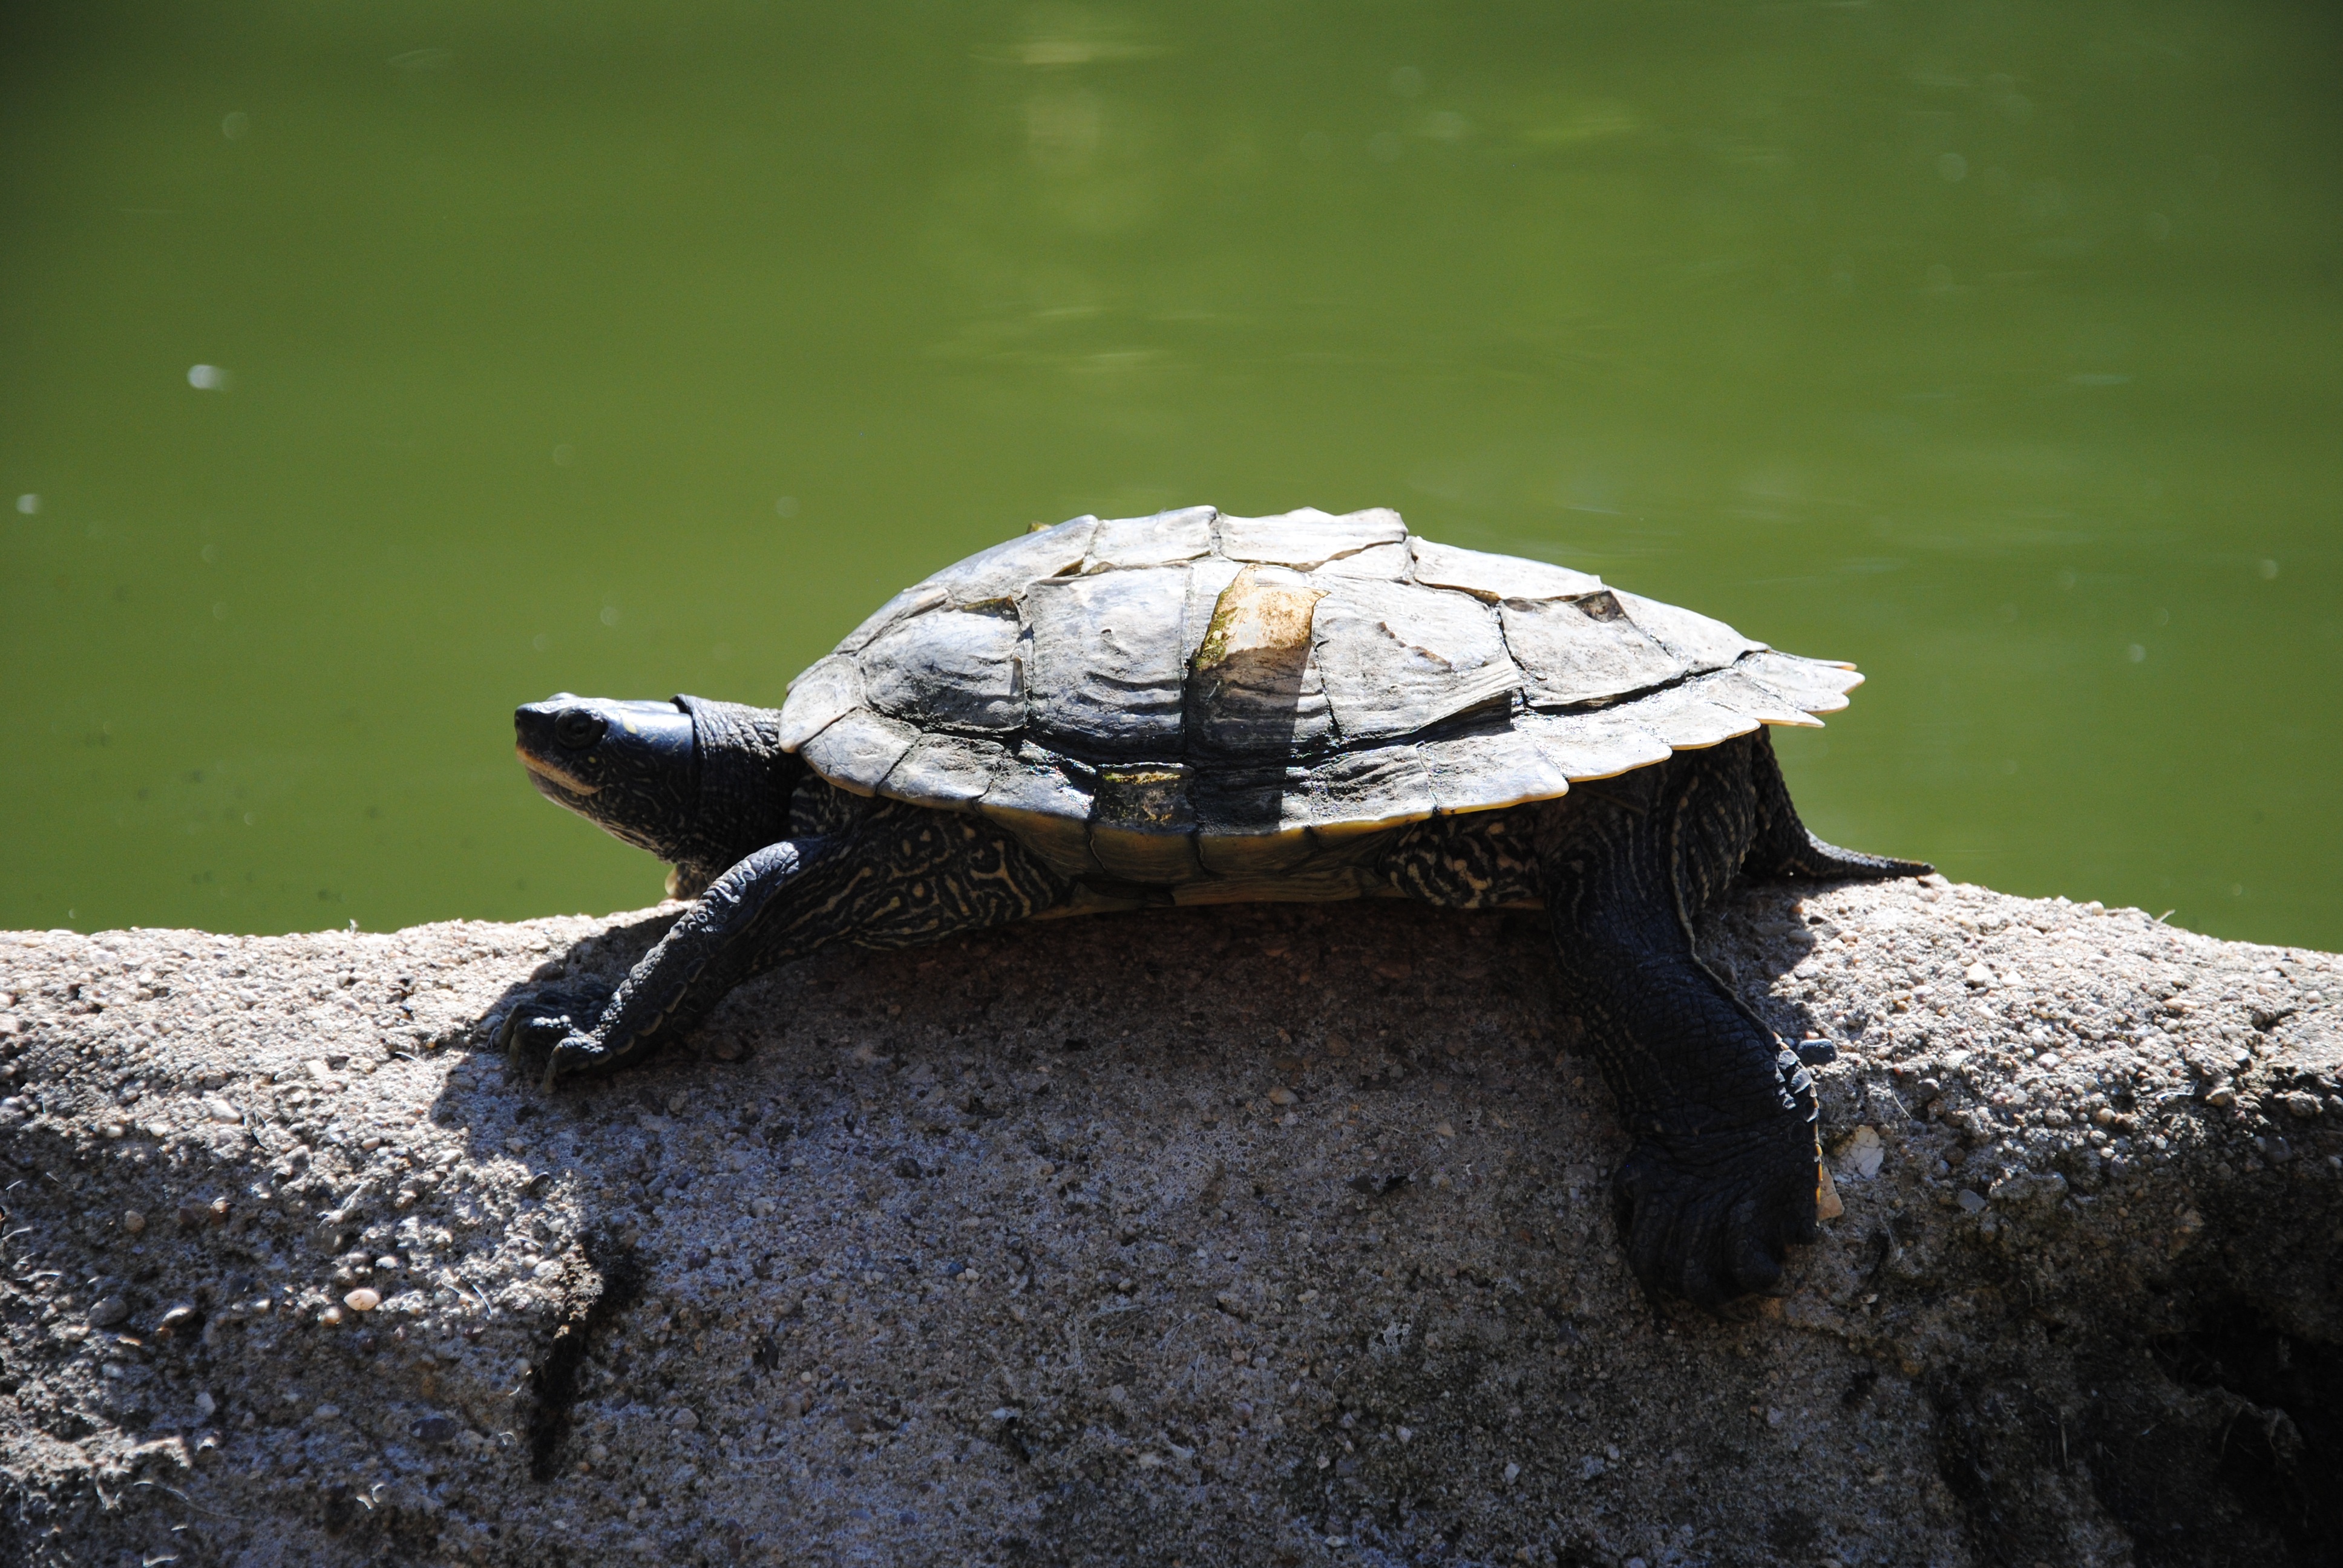
water, nature, ocean, animal, wildlife, underwater, environment, green, tropical, color, aquatic, turtle, sea turtle, reptile, fauna, swimming, tortoise, vertebrate, macro photography, common snapping turtle, emydidae